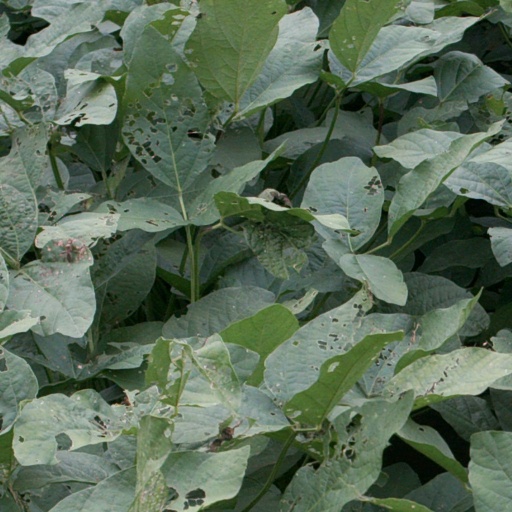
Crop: soybean